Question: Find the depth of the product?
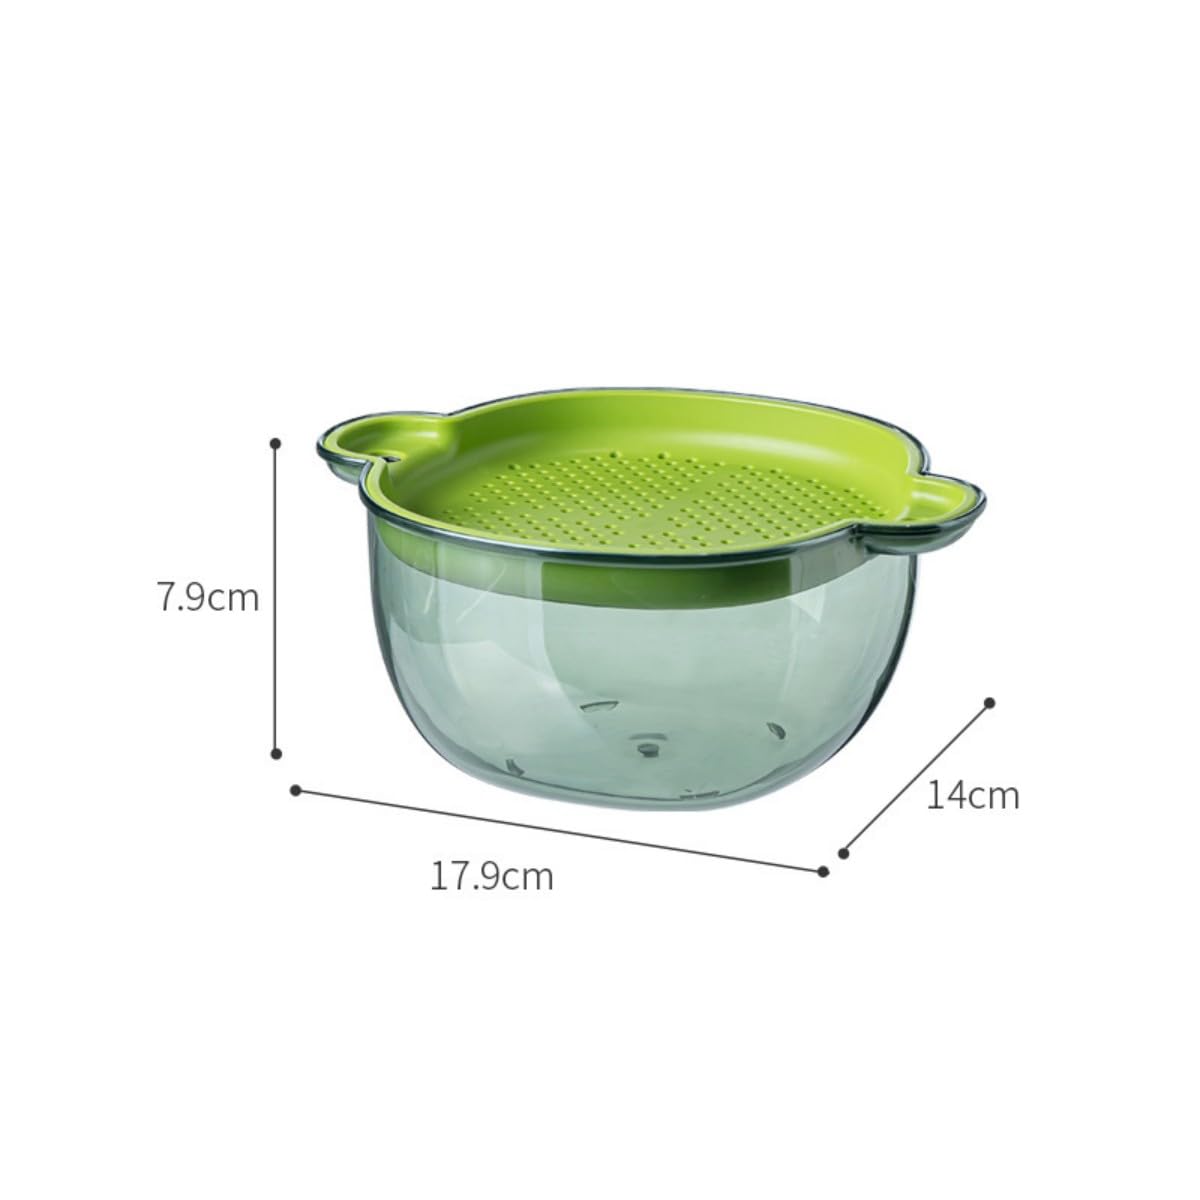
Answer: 17.9 centimetre